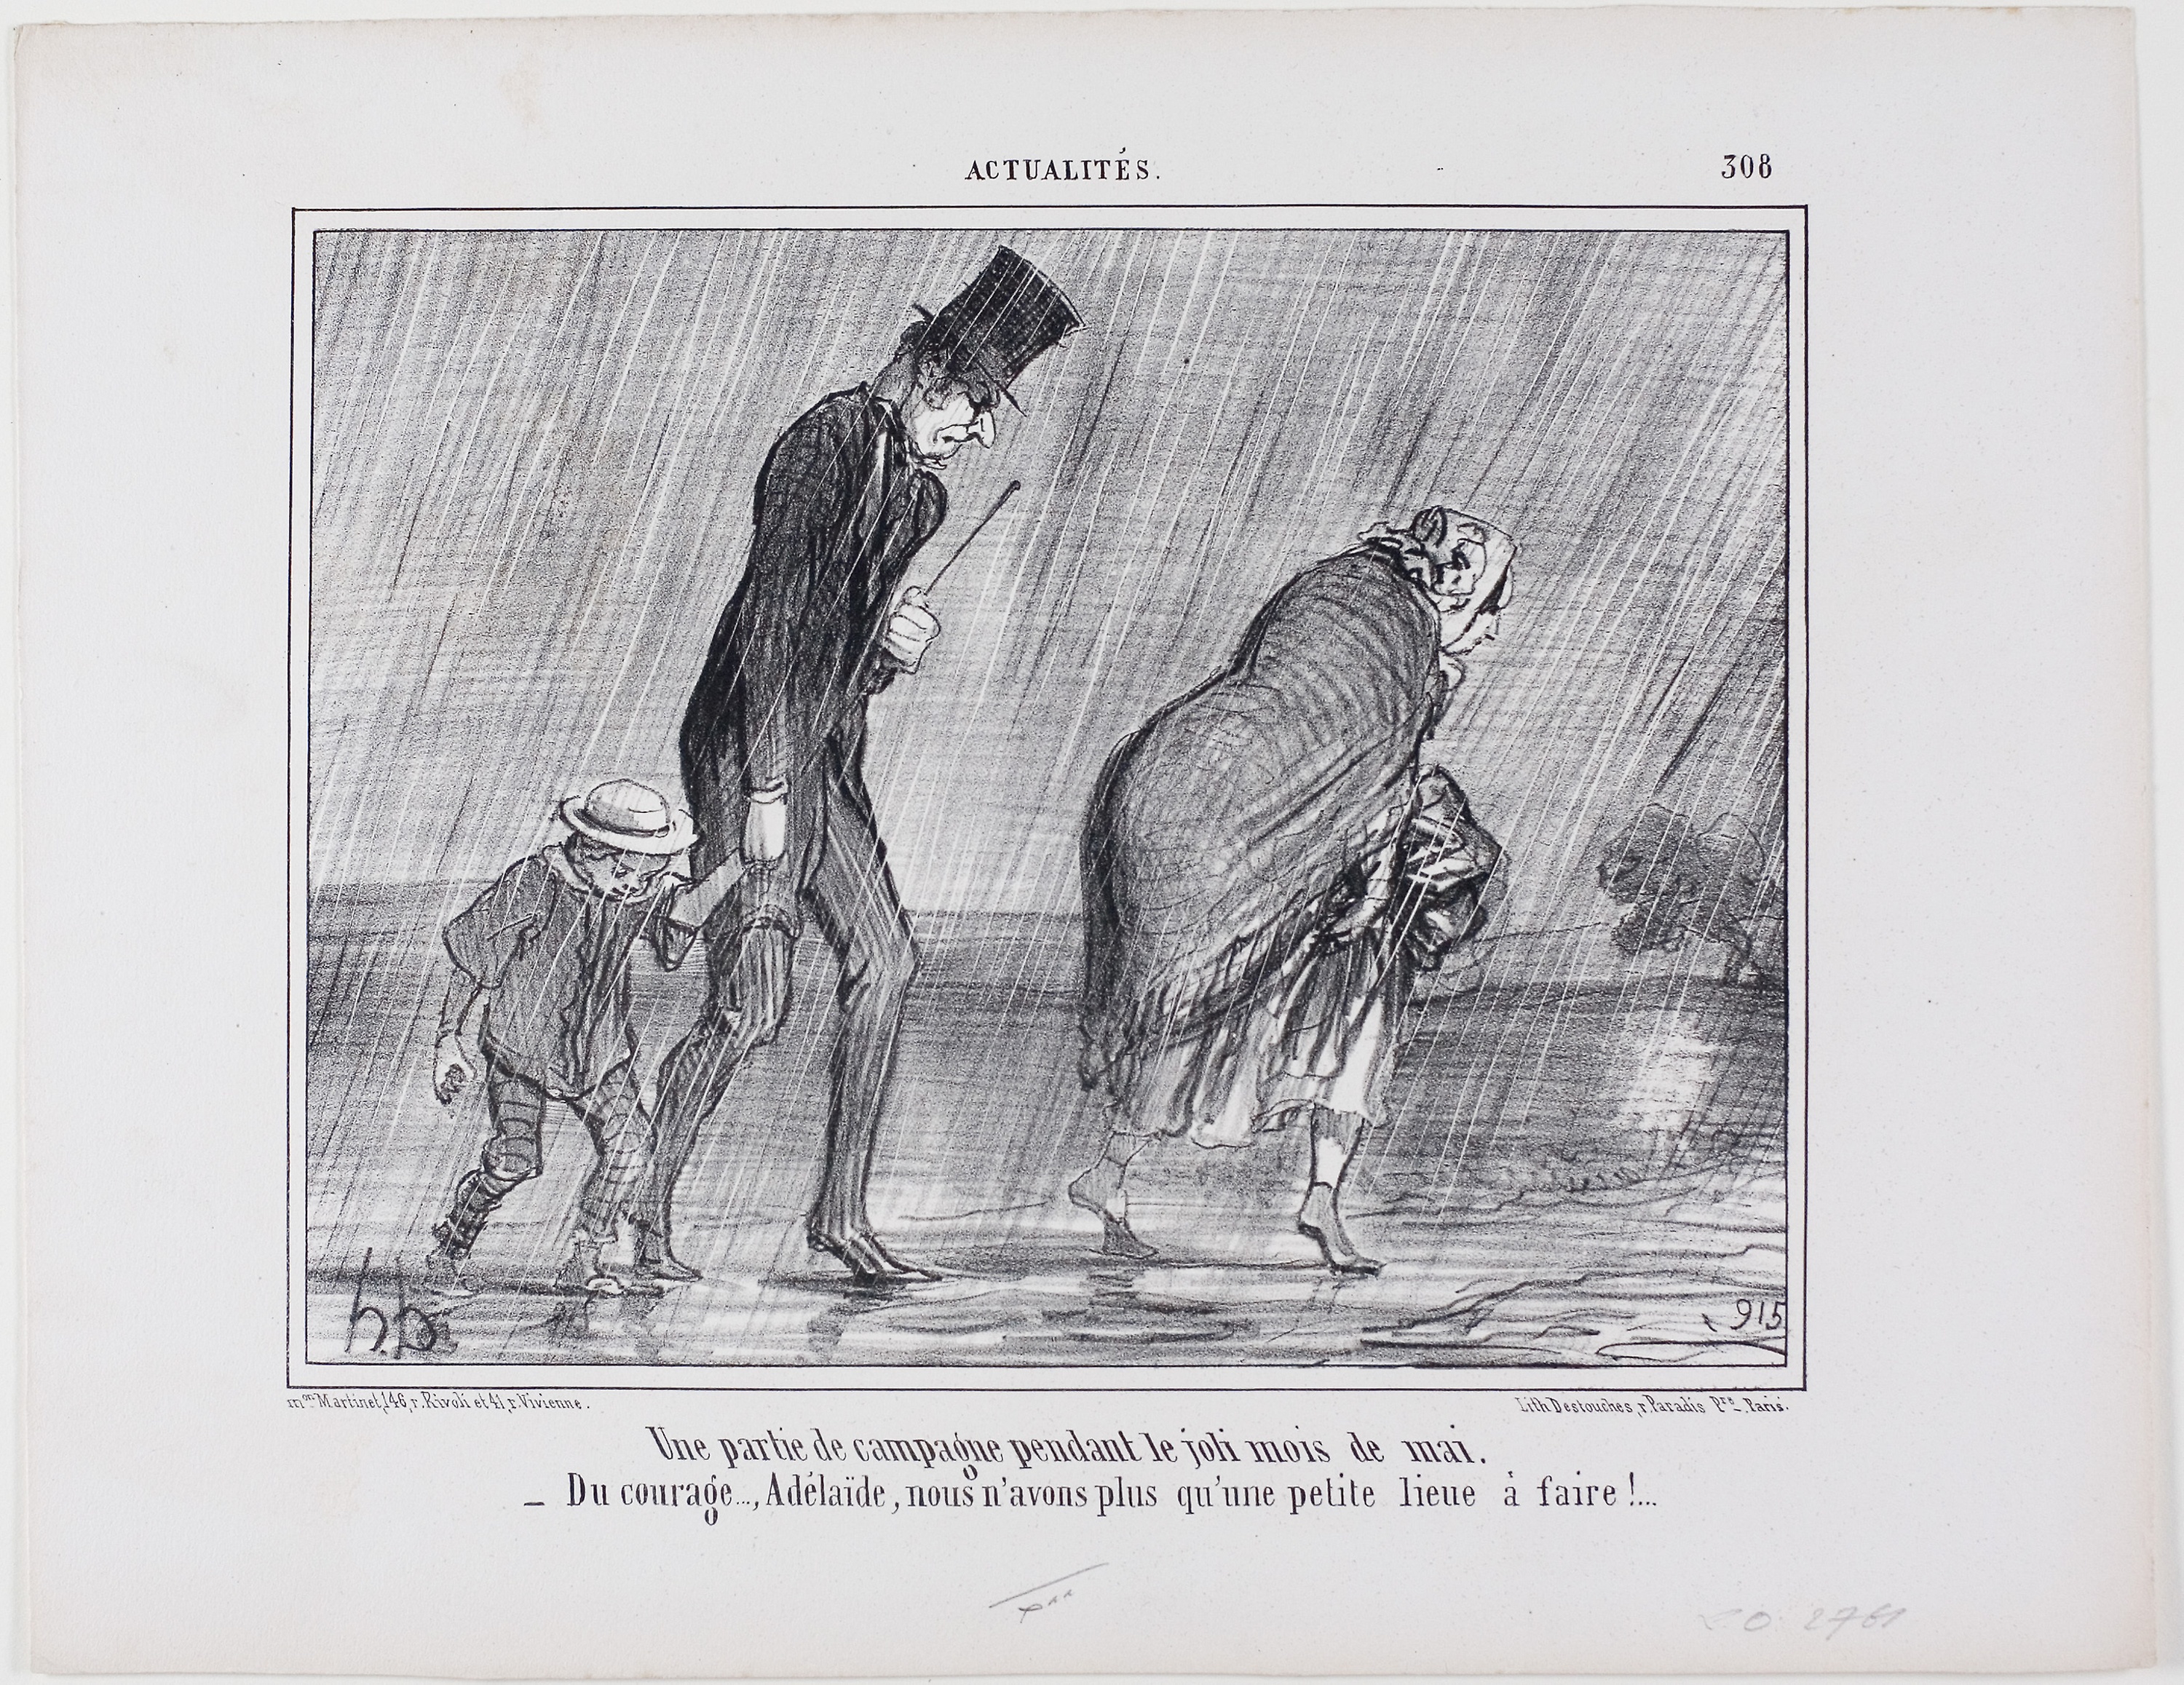
mammal, text, fauna, art, joint, picture frame, history, paper, organism, drawing, font, illustration, artwork, black and white, printmaking, figure drawing